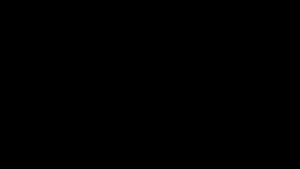
Un acier est un alliage métallique constitué principalement de fer et de carbone.